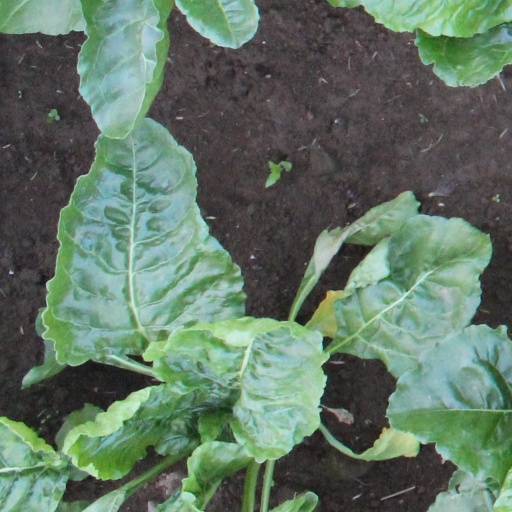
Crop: sugar beet